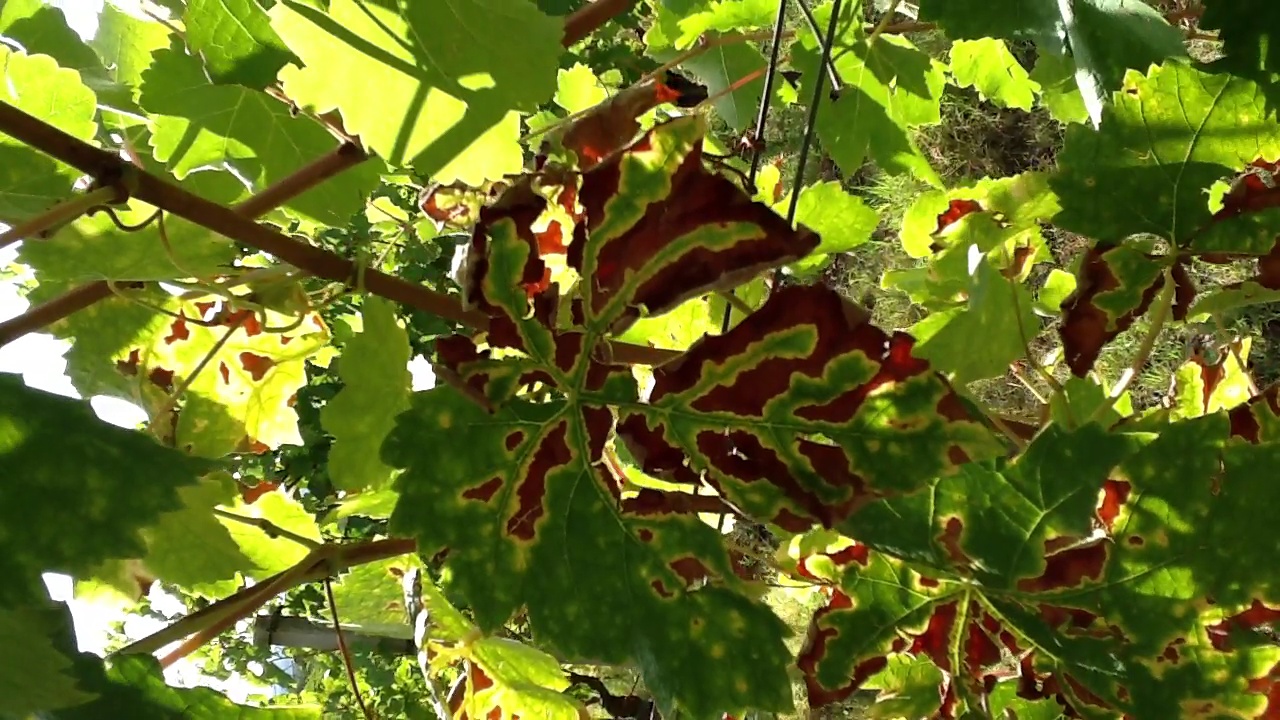
Label: esca